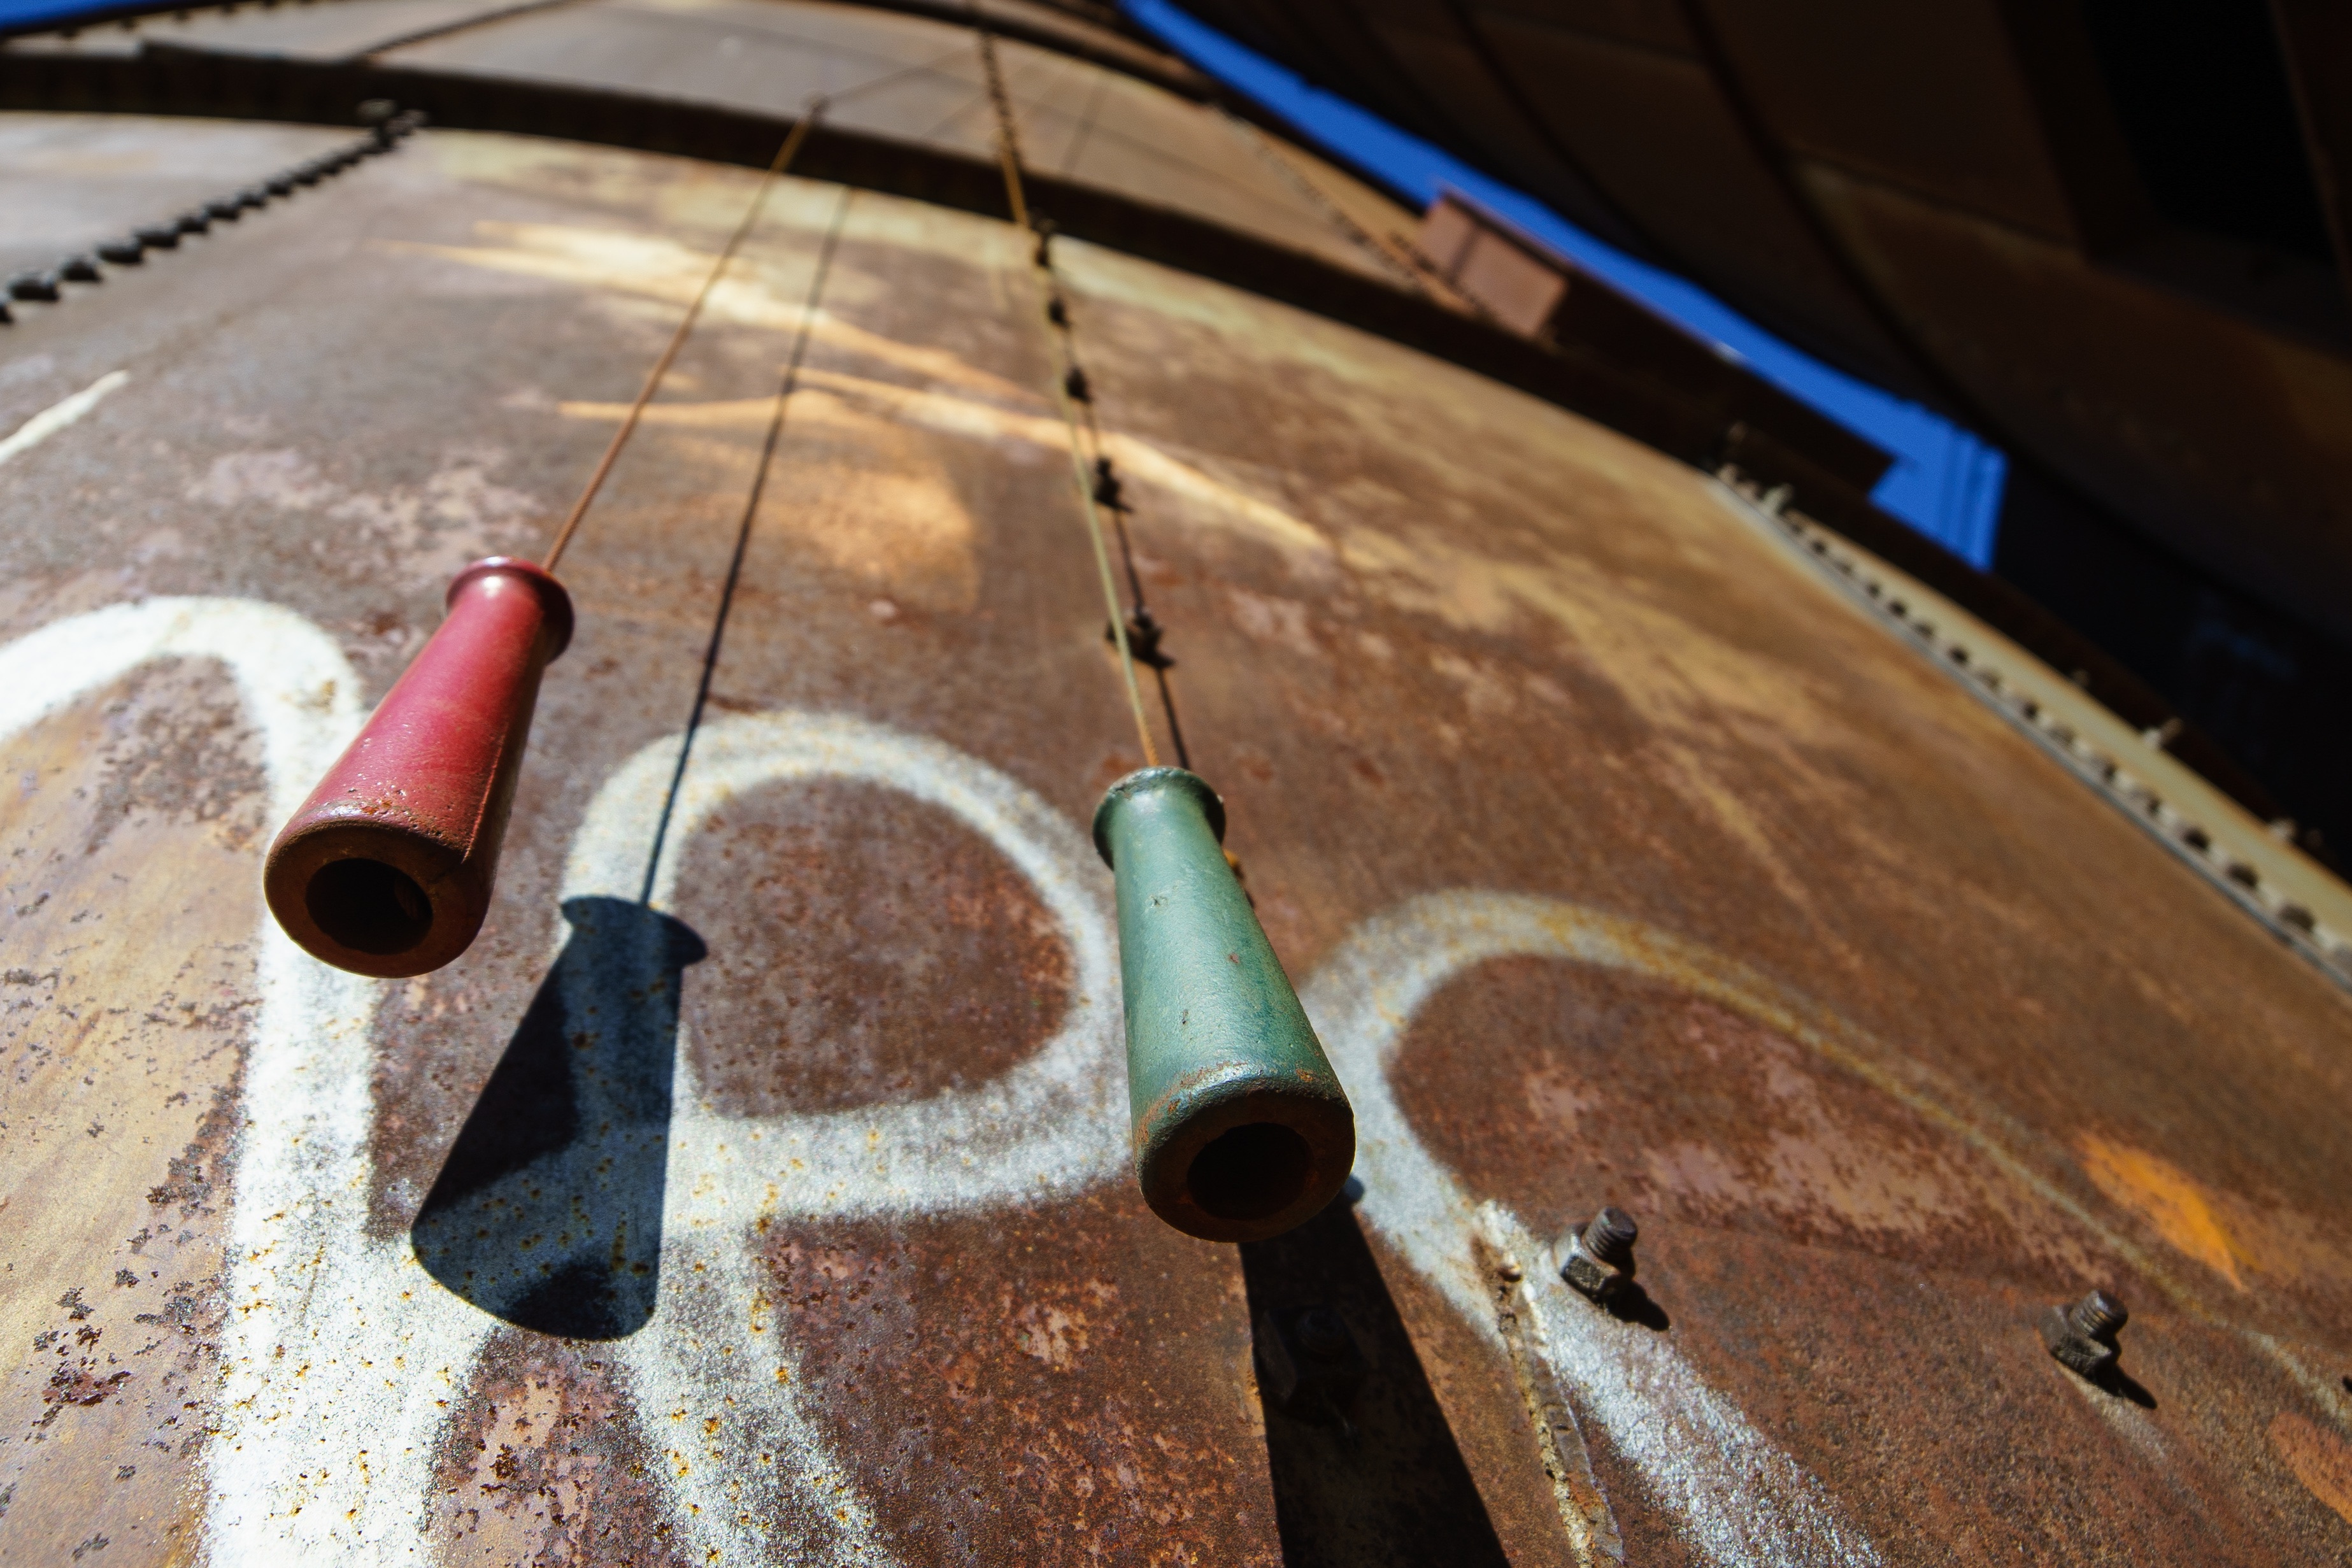
man made object, guitar, string instrument, plucked string instruments, musical instrument, wood, bowed string instrument